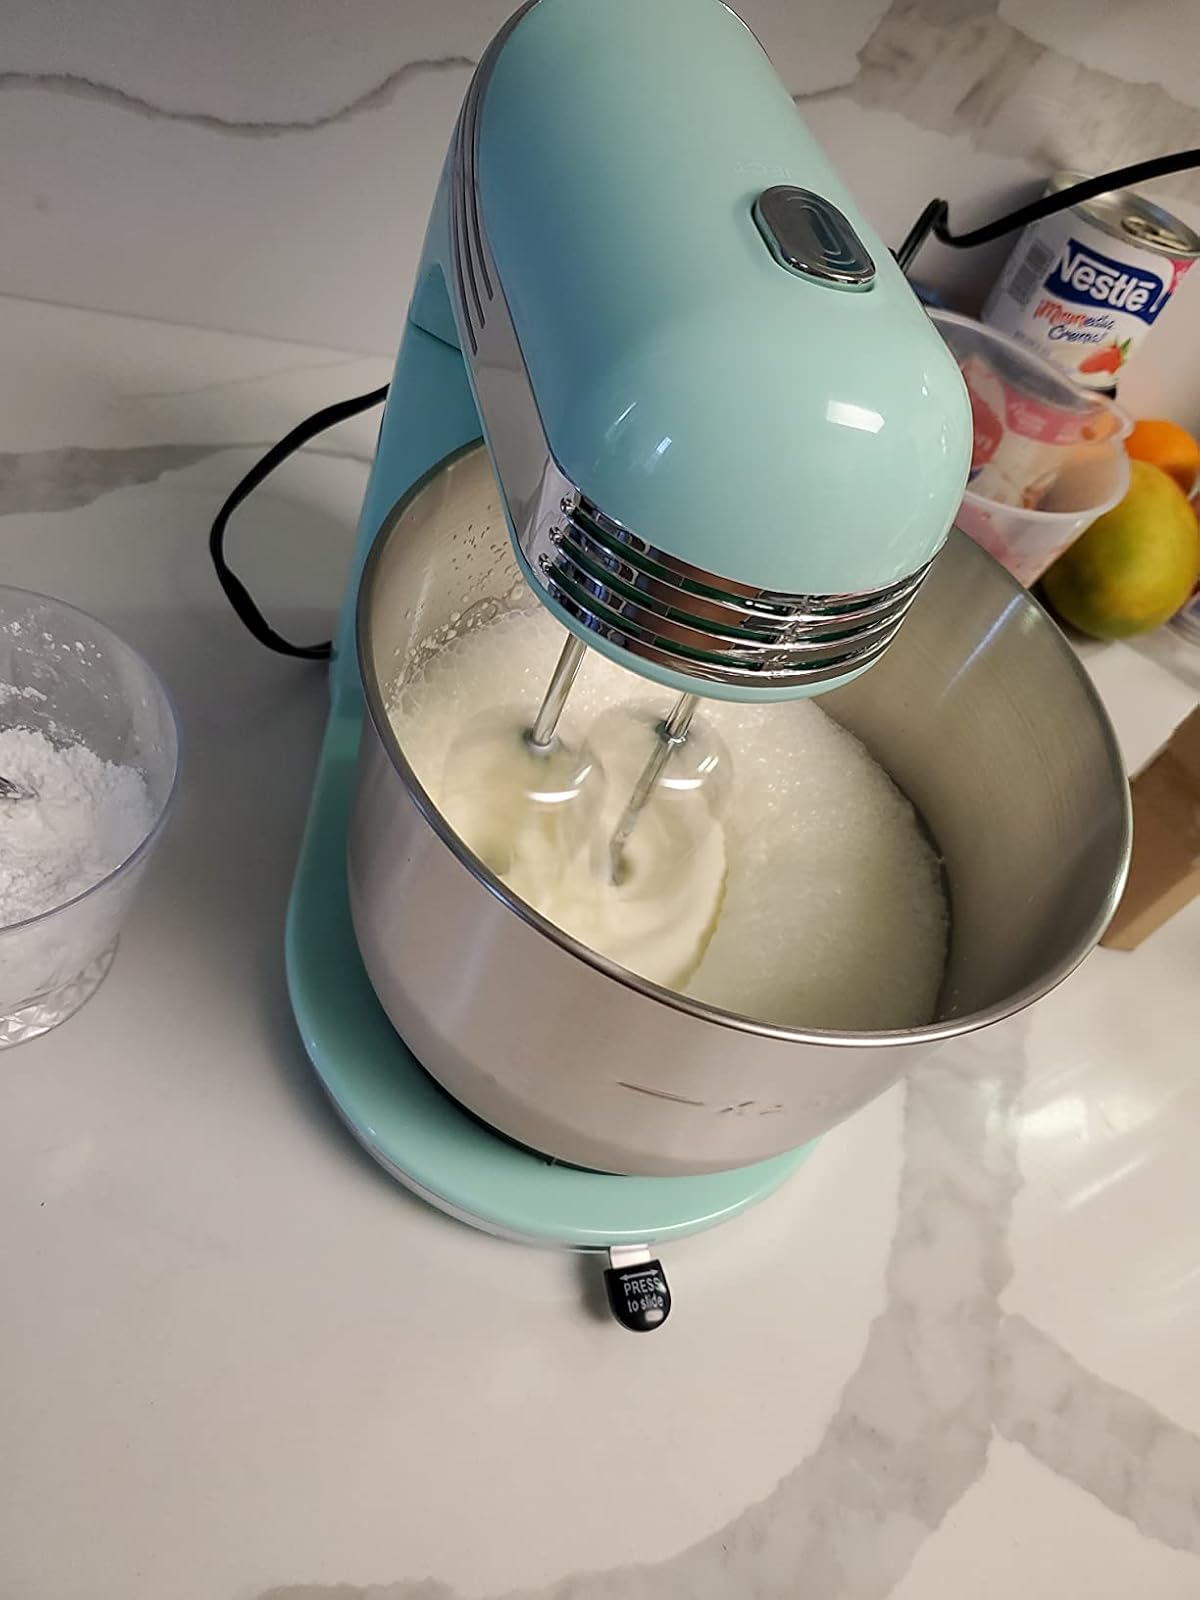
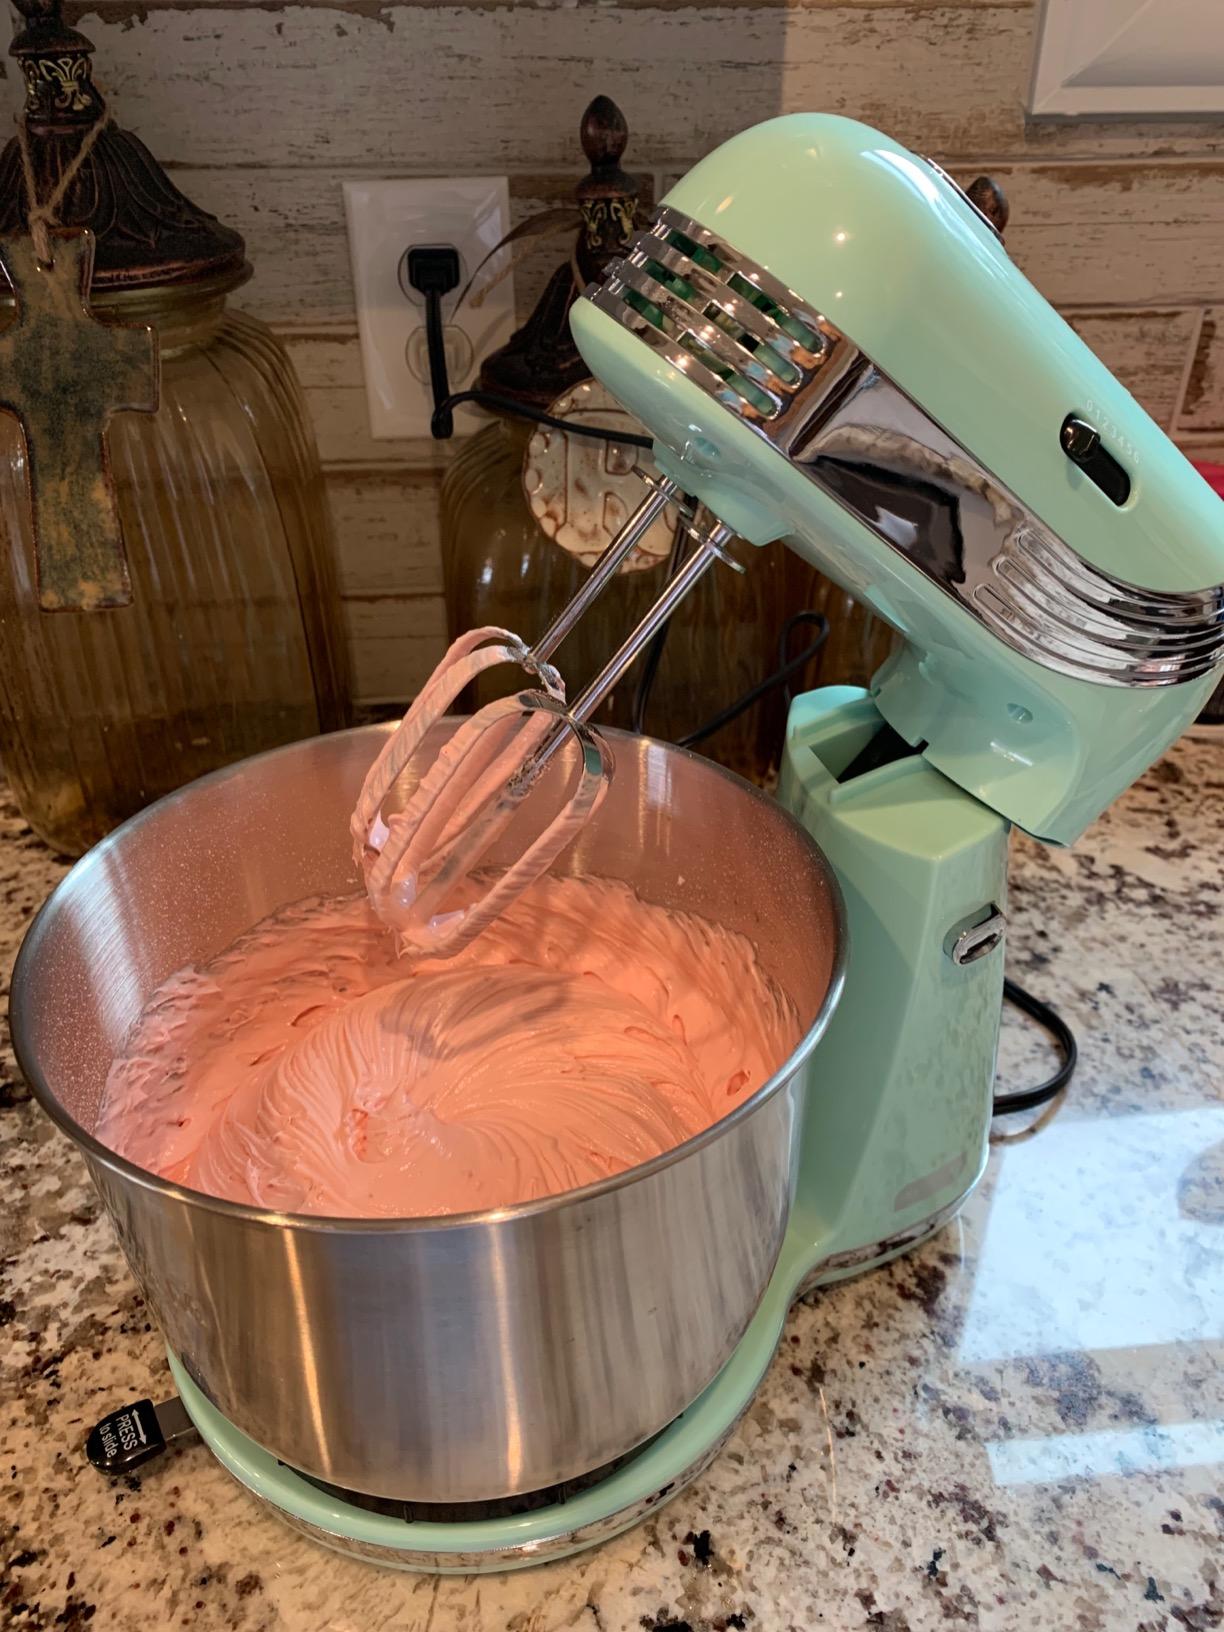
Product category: items_mixer
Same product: yes